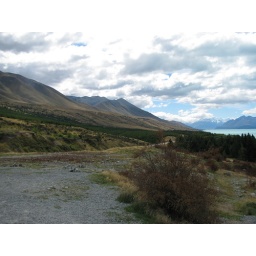
The road around the lake